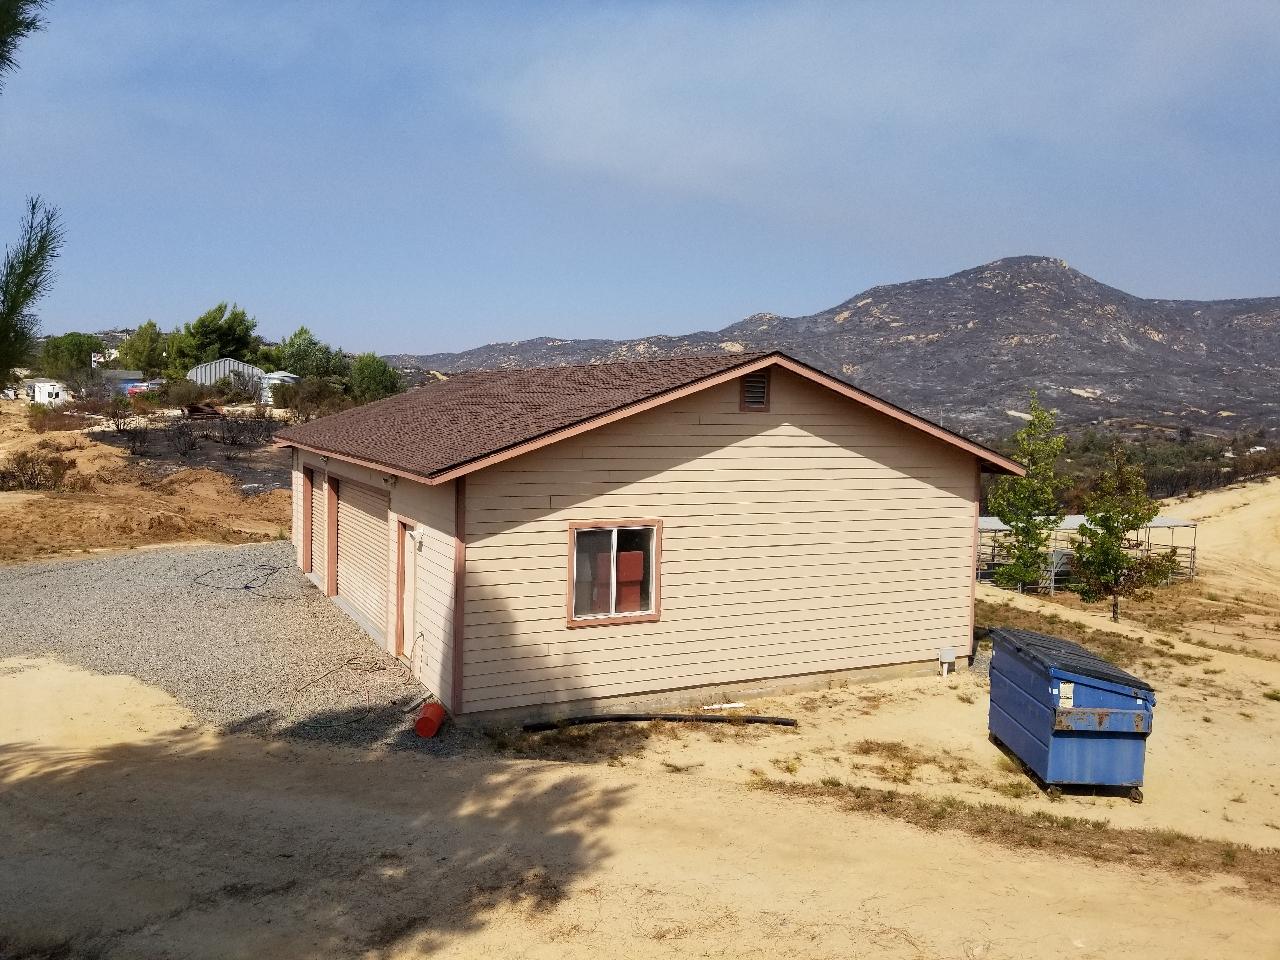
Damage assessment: no_damage